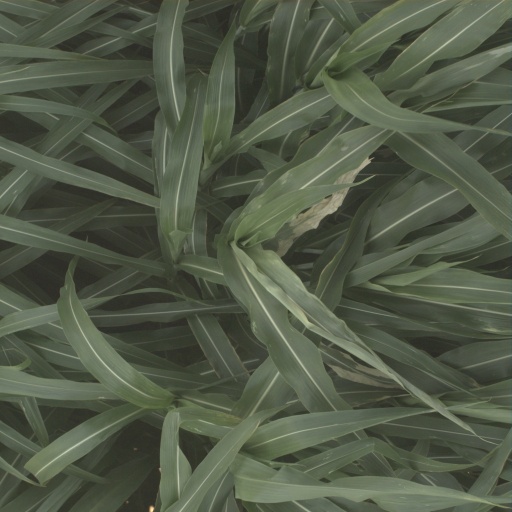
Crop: sorghum